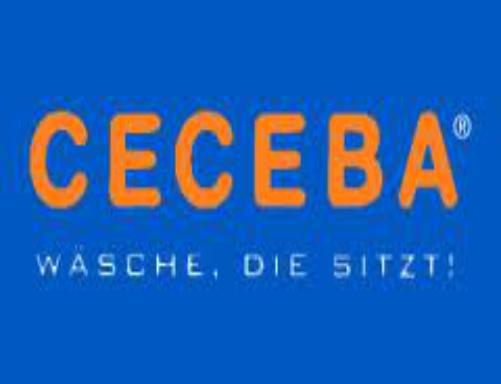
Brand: Ceceba
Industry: Clothes